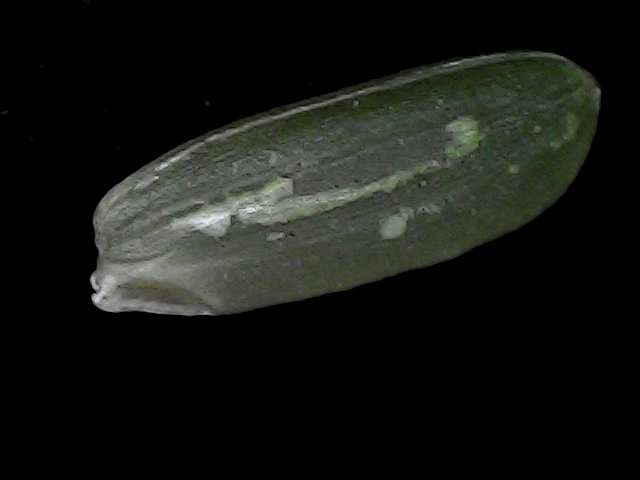
Rice variety: BD56